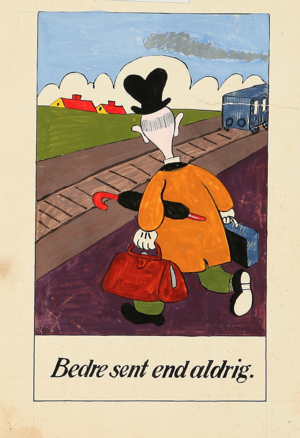
Ordsprog
Storm P., Bedre sent end aldrig, årstal ukendt
Ordsprog er nogle få linjer prosa, der indeholder en vurdering eller forklaring af almen gyldighed.